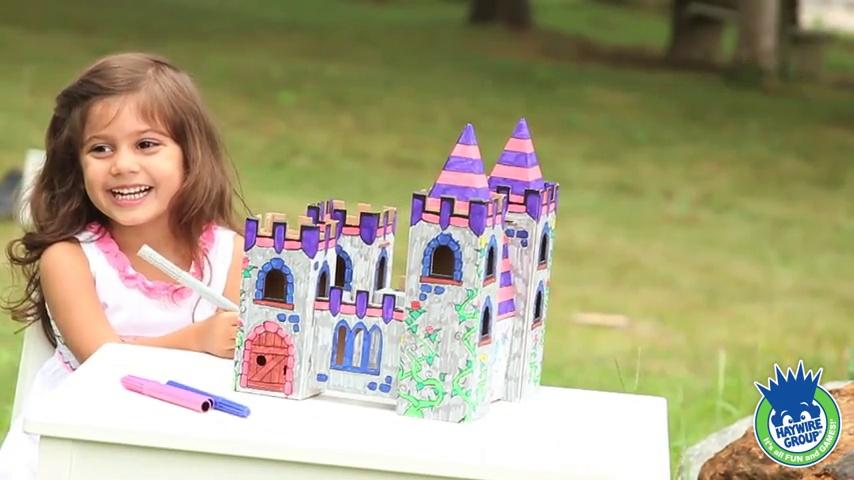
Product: CALAFANT - The Fortress
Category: Toys & Games | Toy Figures & Playsets | Playsets & Vehicles | Playsets
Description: All pieces are pre-cut, pre-punched, and can be put together without glue and scissors thanks to the CALAFANT Easy-Lock-System.
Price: $14.98
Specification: ProductDimensions:21.8x14.2x1.2inches|ItemWeight:2pounds|ShippingWeight:2pounds(Viewshippingratesandpolicies)|DomesticShipping:ItemcanbeshippedwithinU.S.|InternationalShipping:ThisitemcanbeshippedtoselectcountriesoutsideoftheU.S.LearnMore|ASIN:B01CIMBS6C|Itemmodelnumber:2030|Manufacturerrecommendedage:4-15years